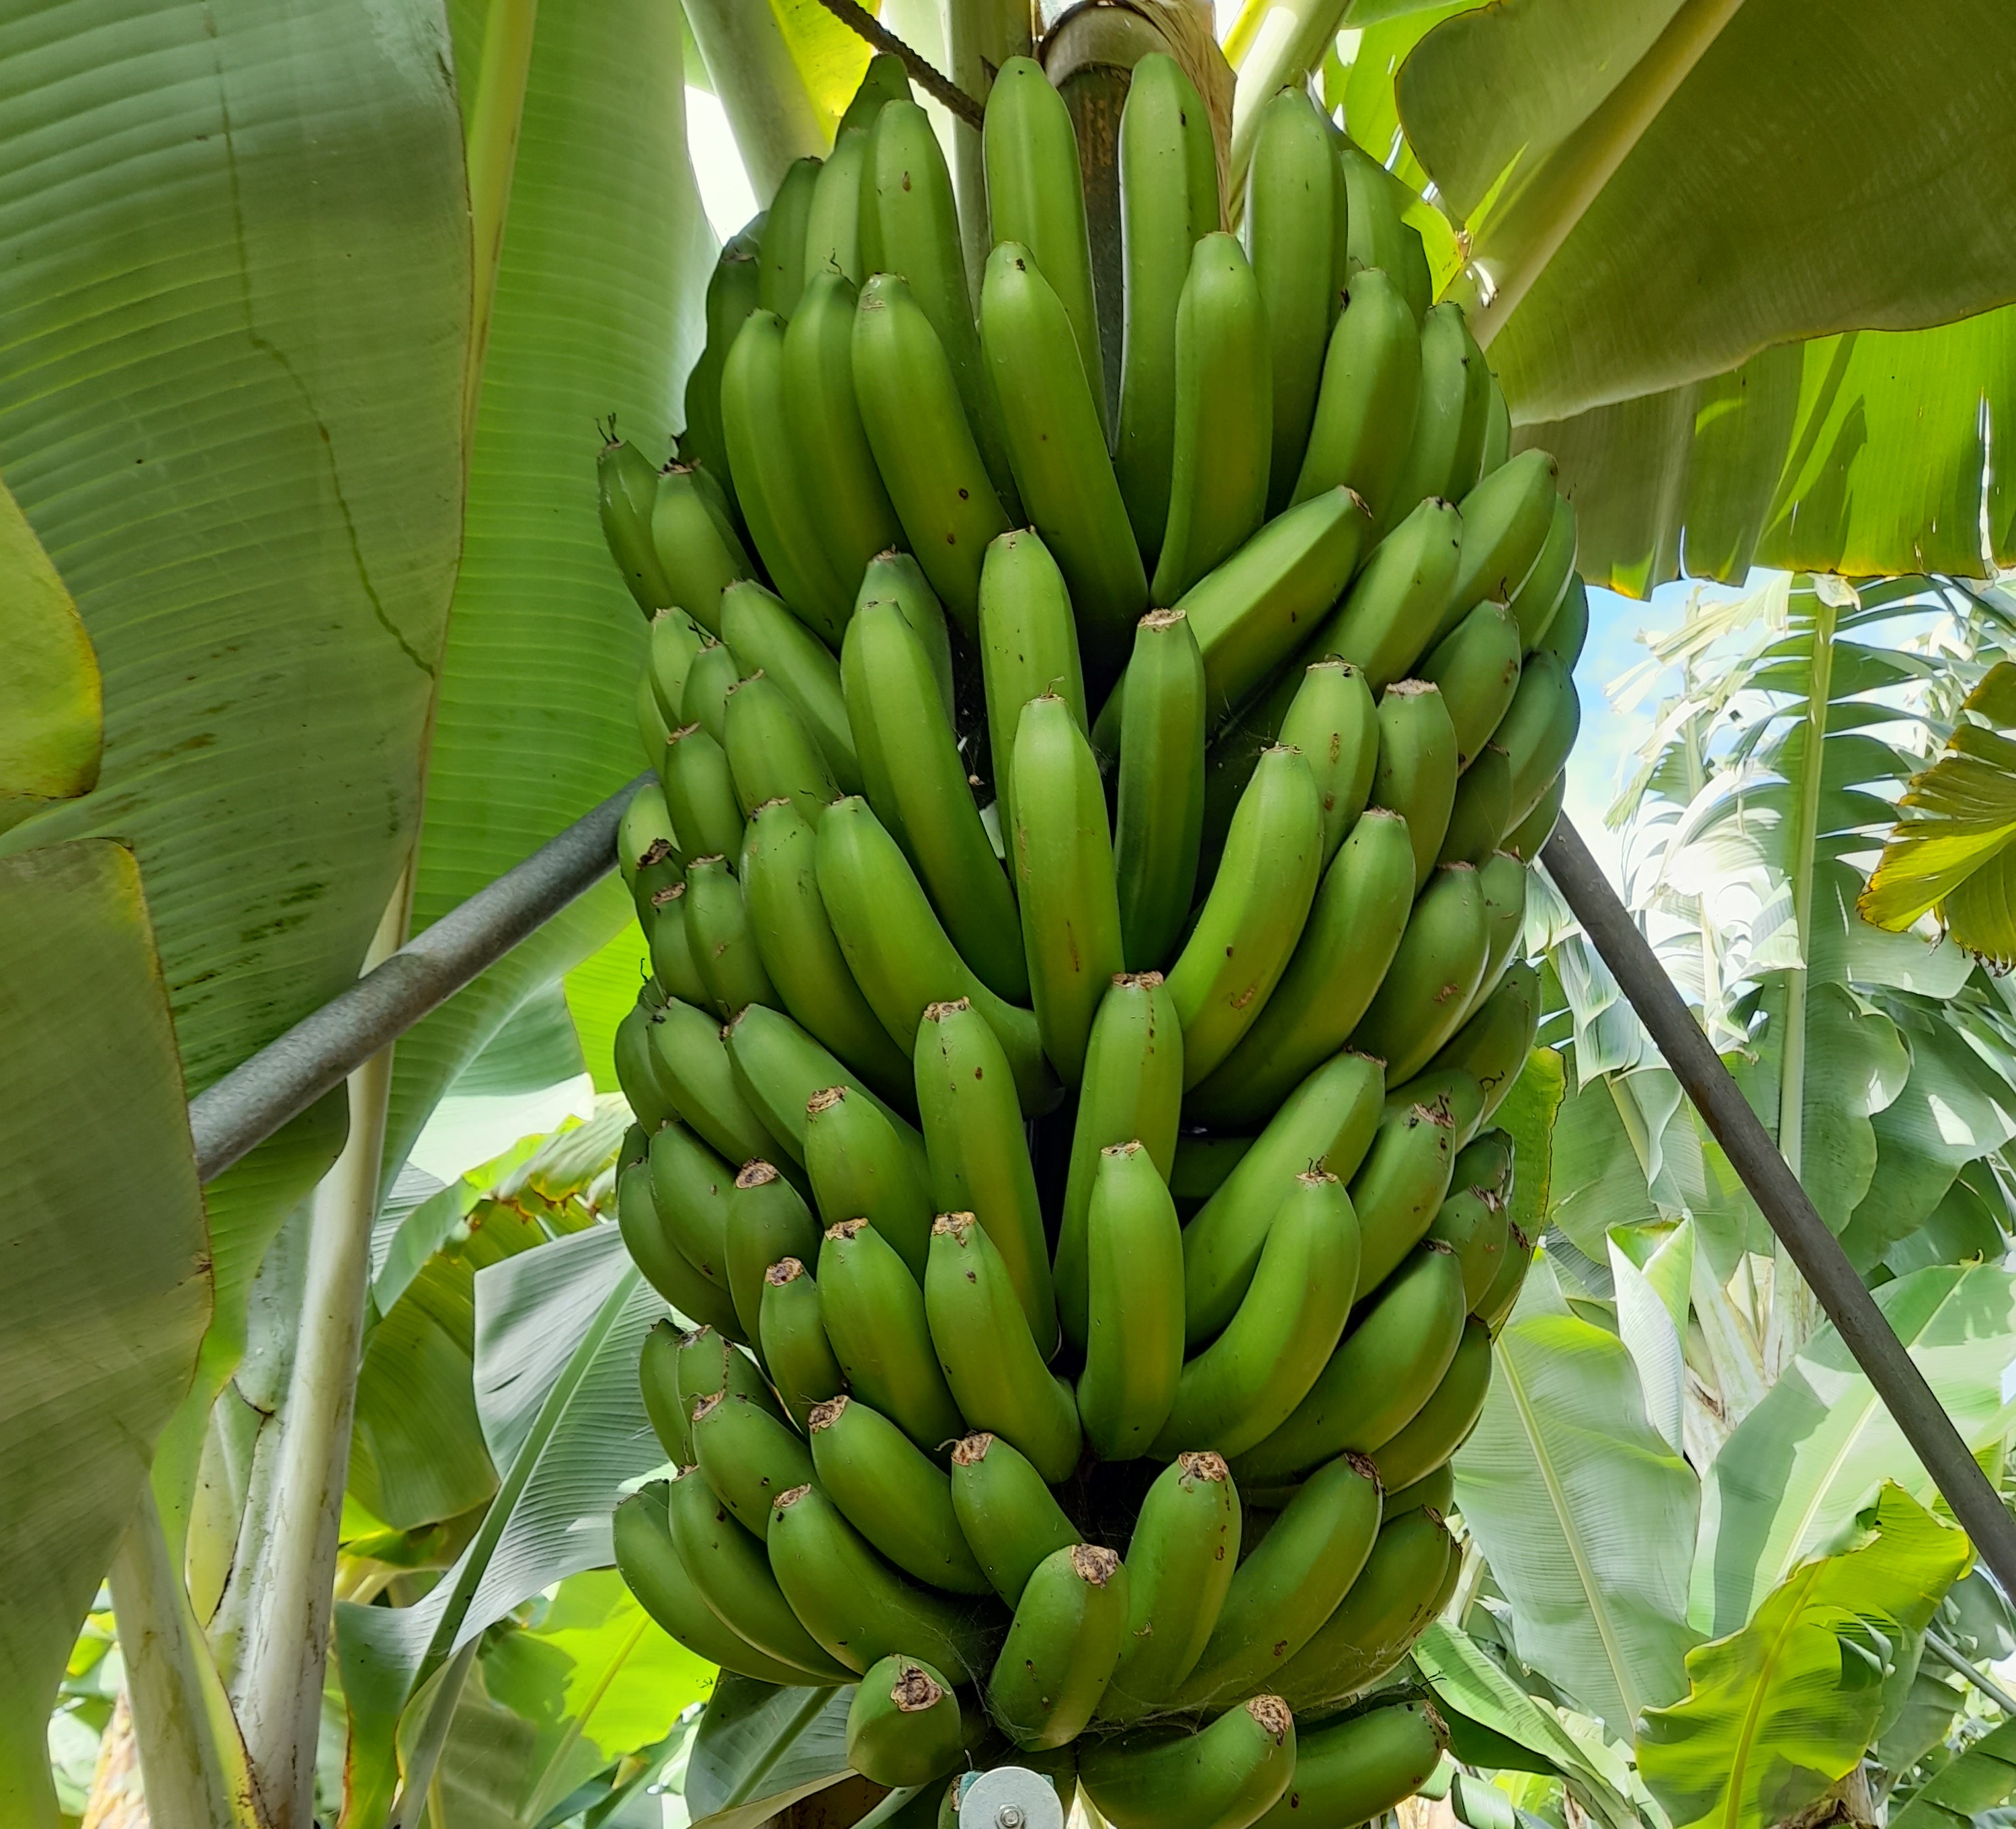
Label: Cut